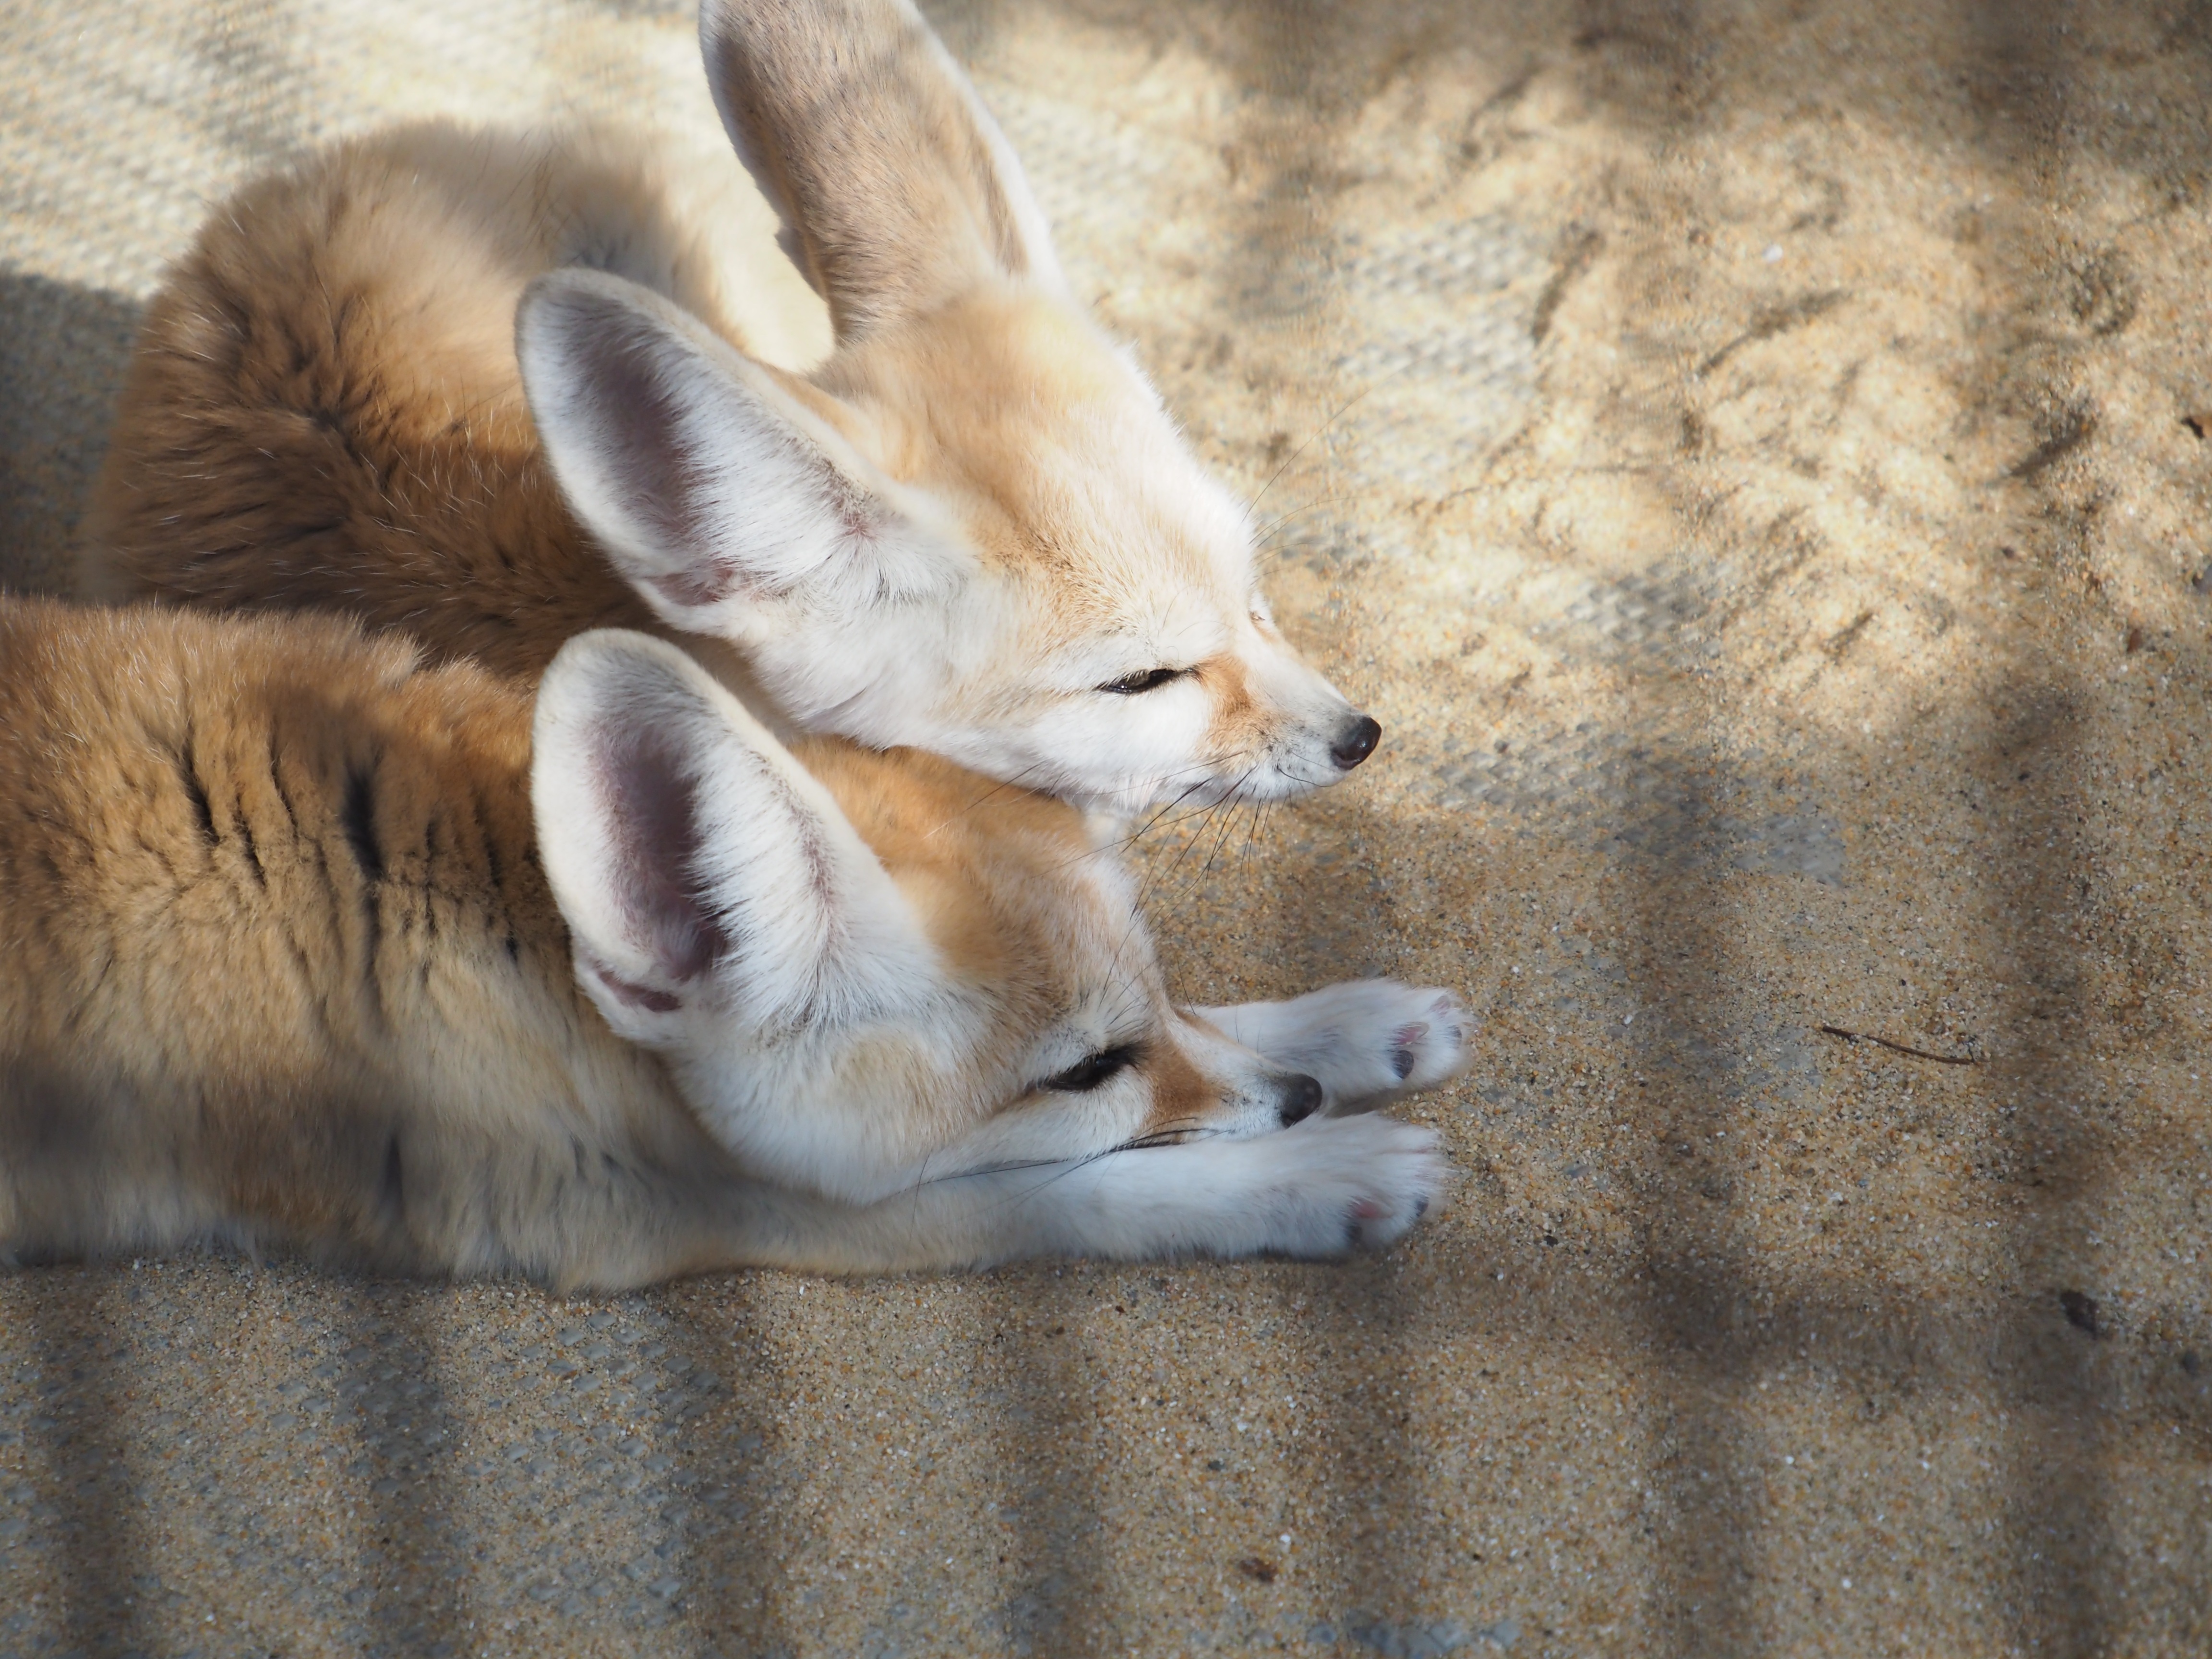
wildlife, zoo, mammal, fox, fauna, sleepy, vertebrate, good friends, fennec, dog like mammal